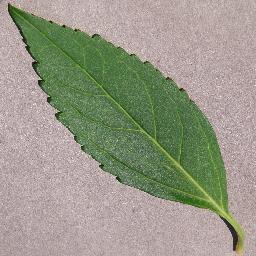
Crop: cherry
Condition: (including_sour)_healthy